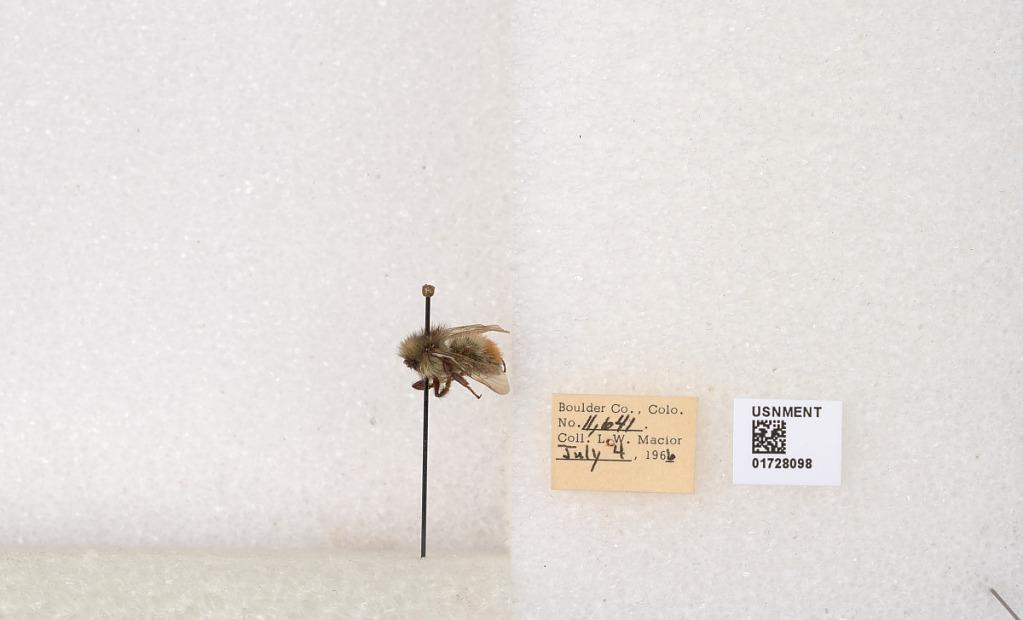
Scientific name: Bombus flavifrons Cresson
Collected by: L. Macior
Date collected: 1966-7-4
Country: United States
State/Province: Colorado
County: Boulder
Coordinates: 40.0925, -105.358